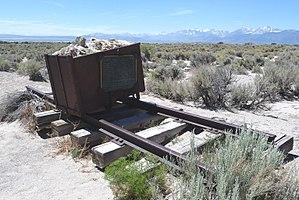
Clint Eastwood [klɪnt istwʊd], né le 31 mai 1930 à San Francisco, est un acteur, réalisateur, compositeur et producteur de cinéma américain.